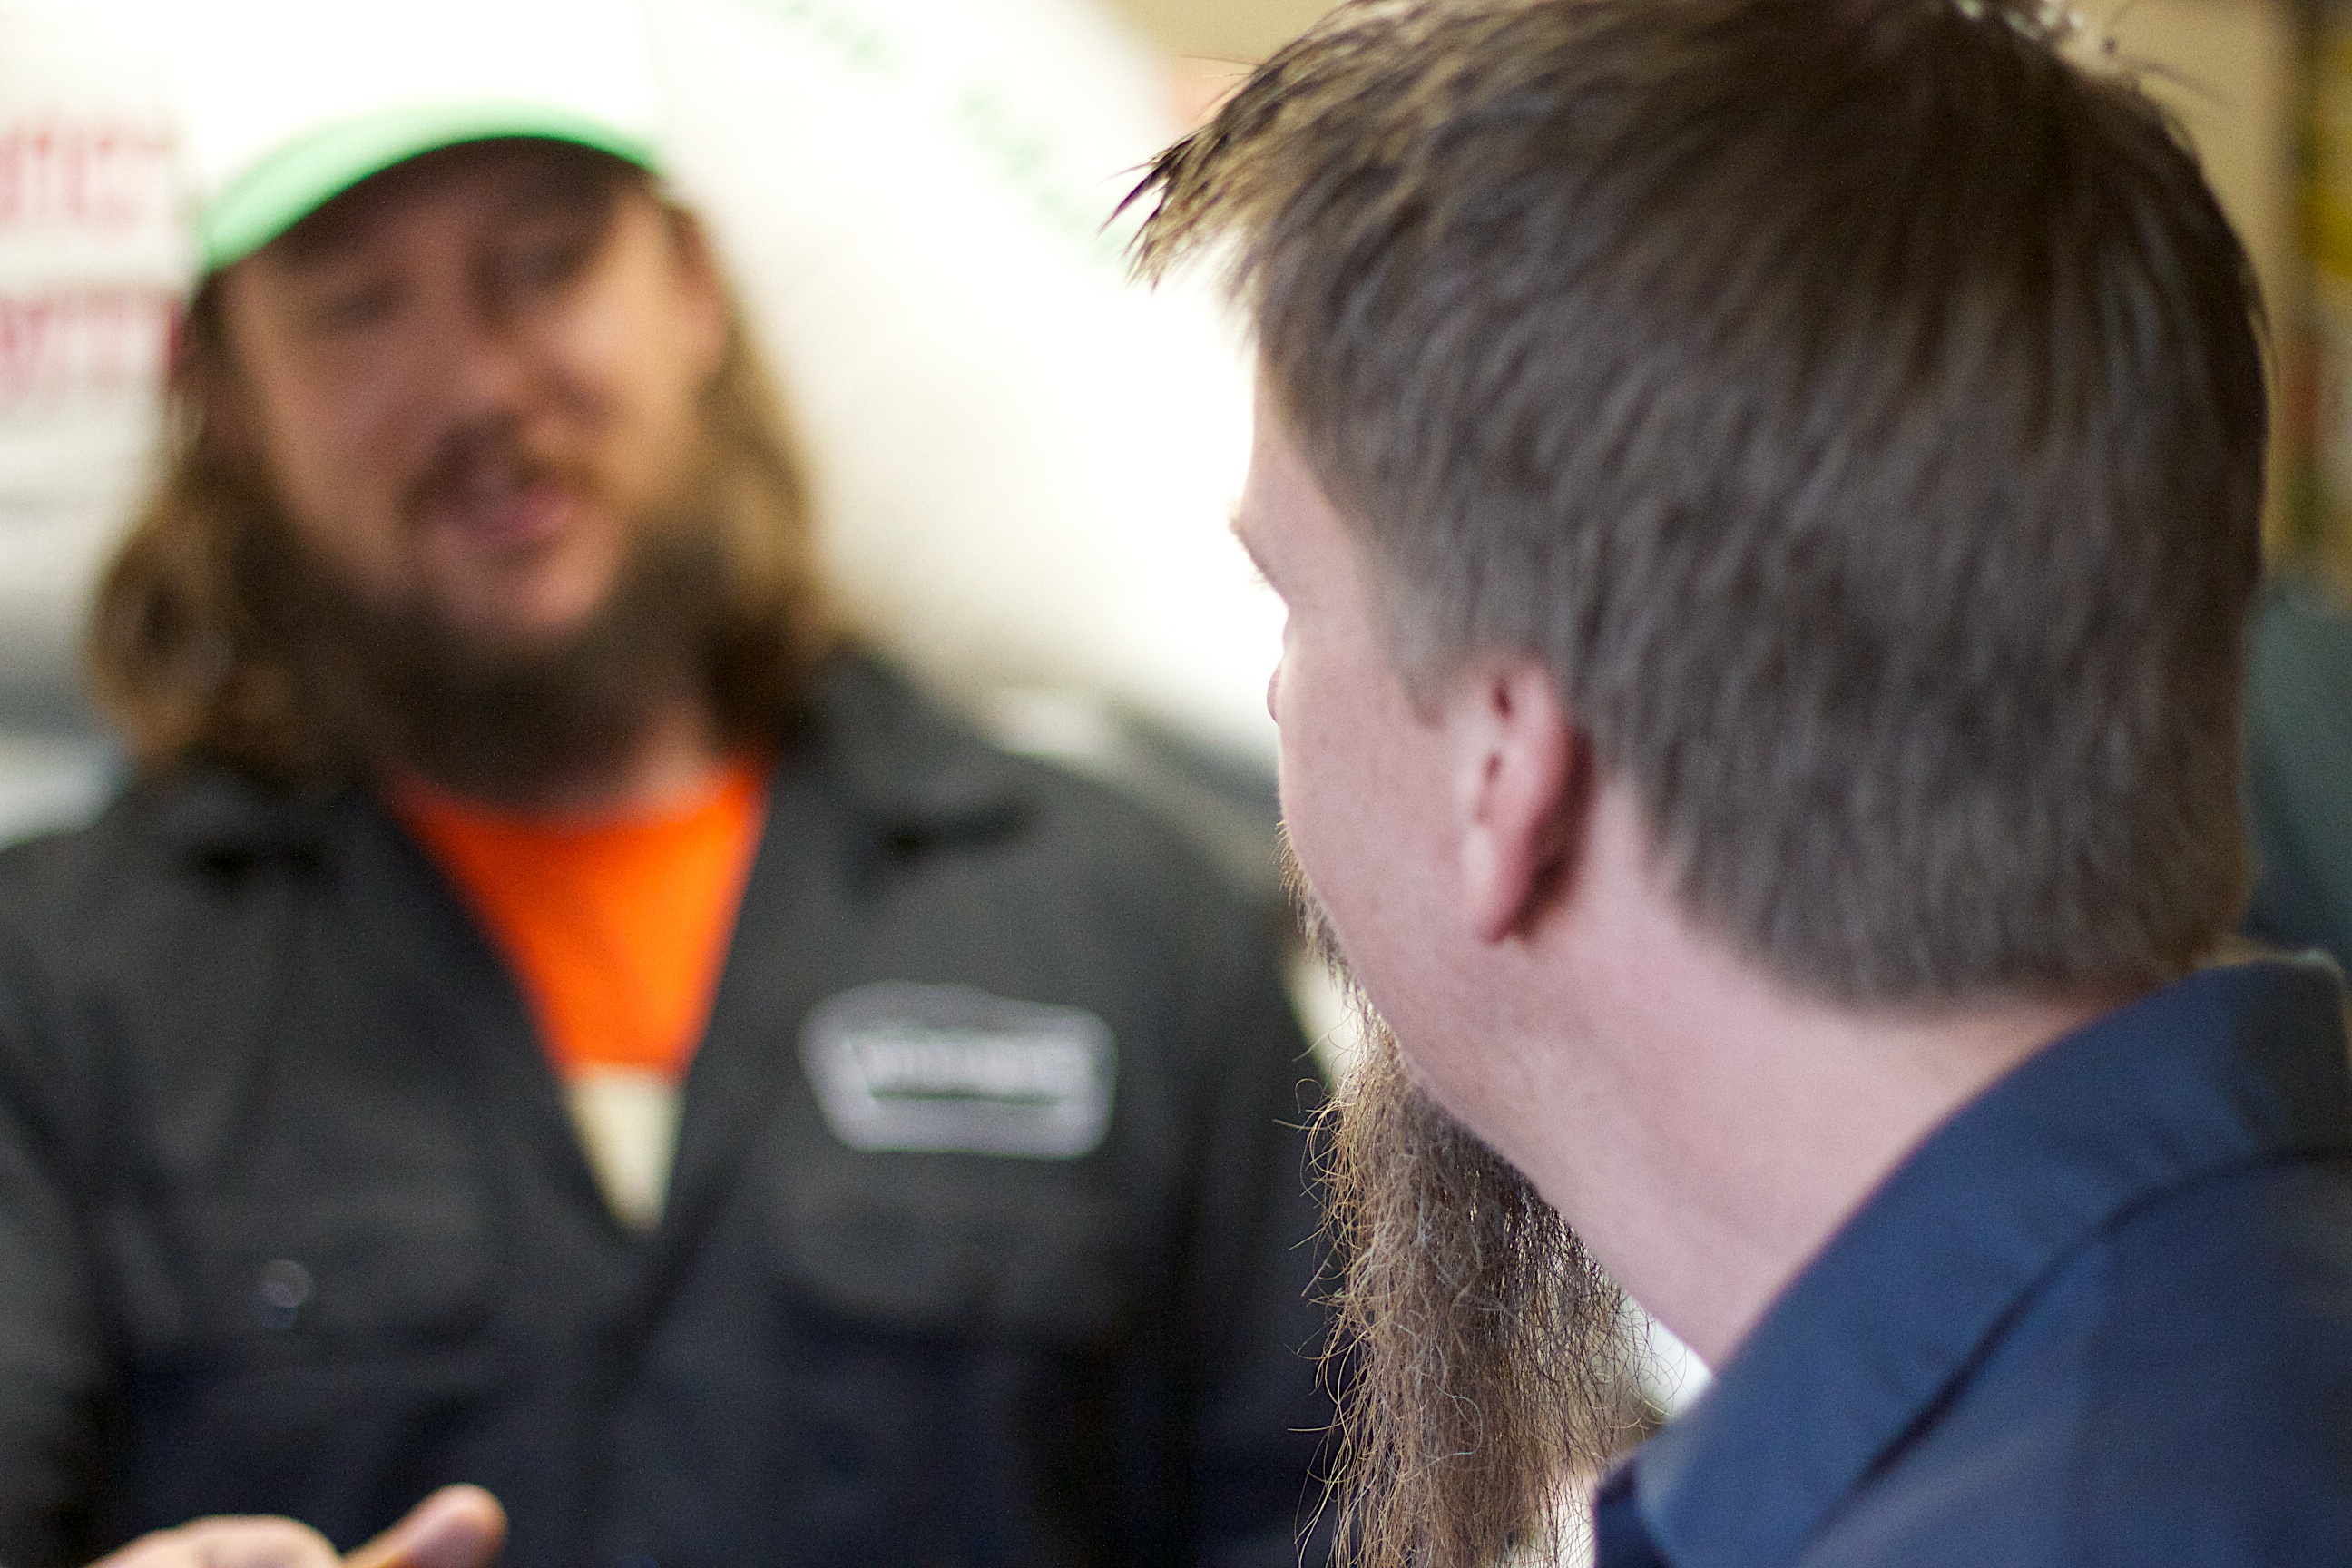
man, person, people, hair, beard, beer, thatbrewery, beardbrew, facial hair